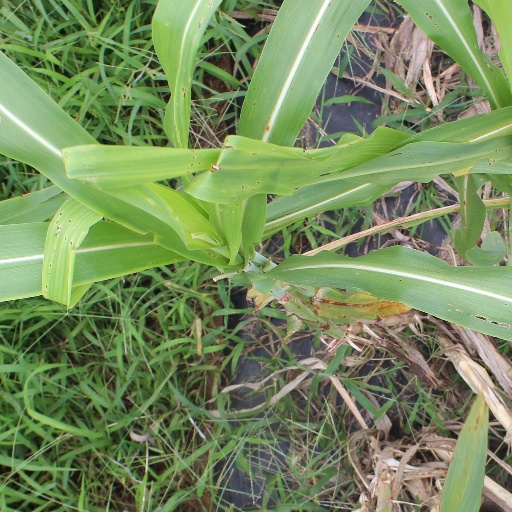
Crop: sorghum